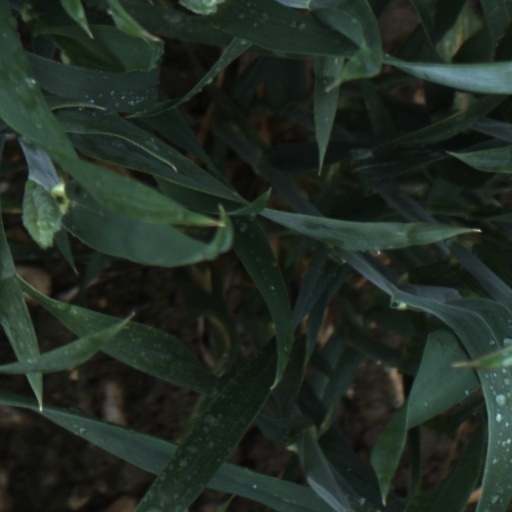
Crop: wheat